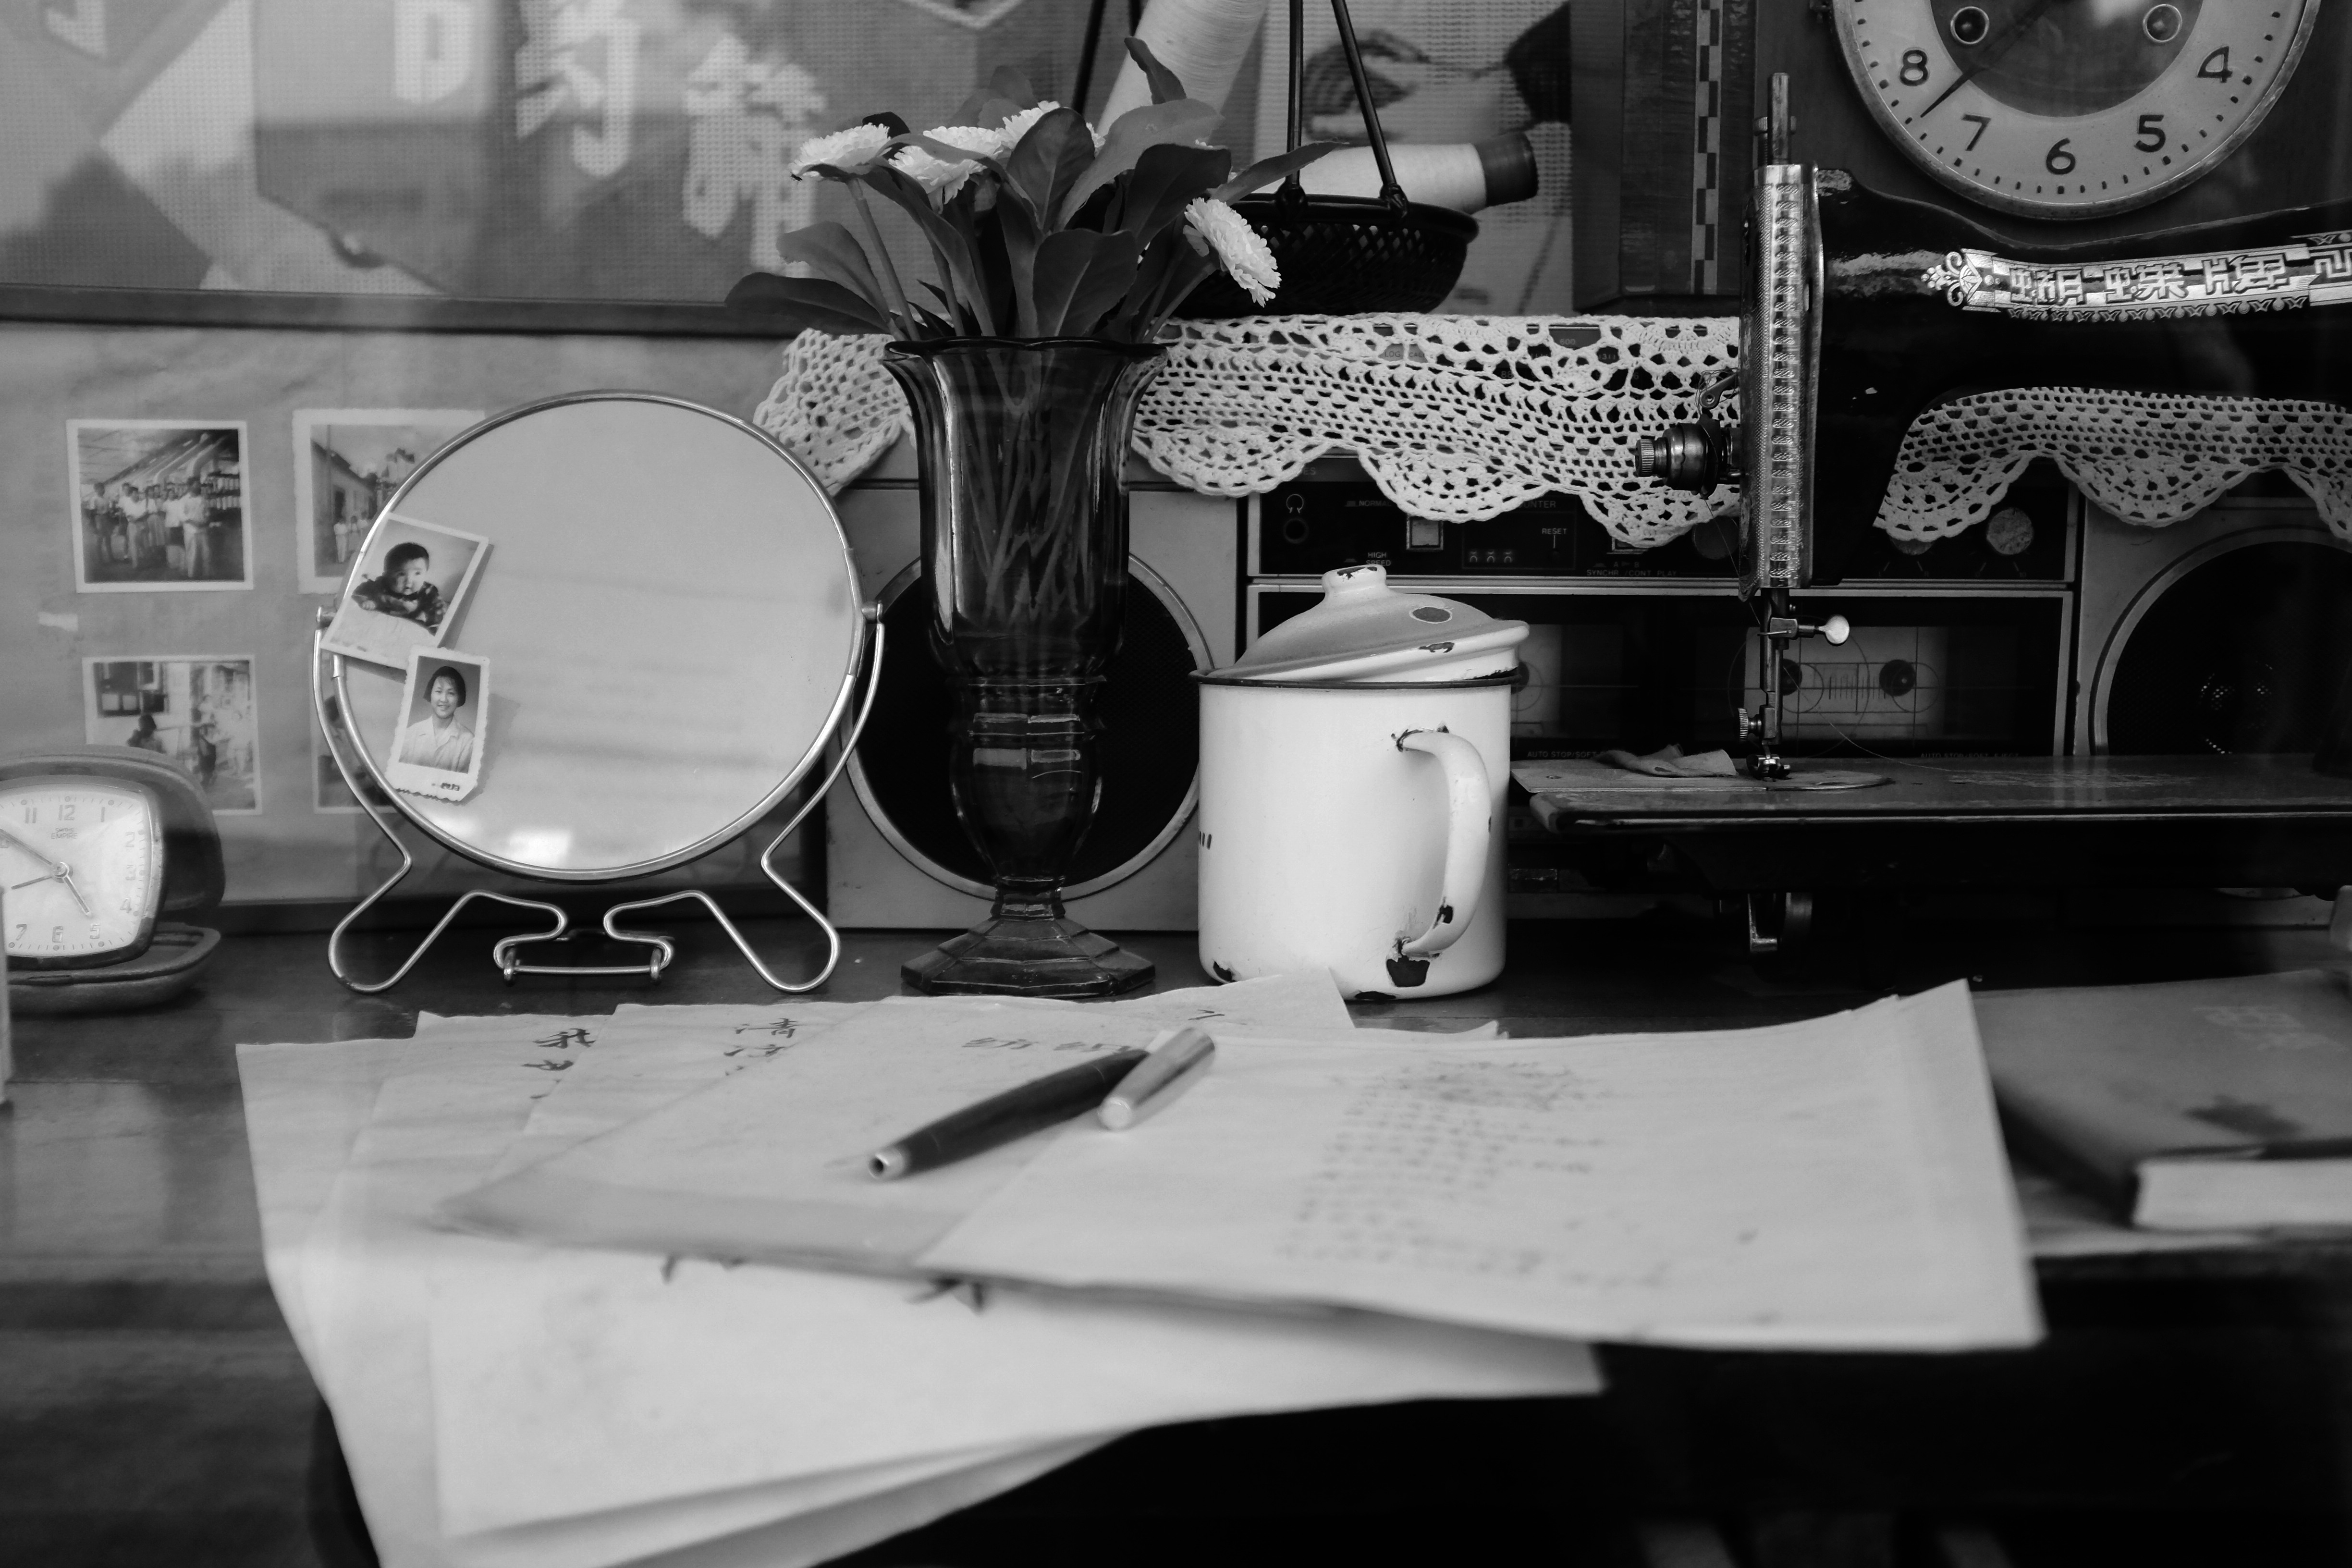
black and white, white, photography, black, monochrome, design, photograph, shape, still life photography, monochrome photography, film noir